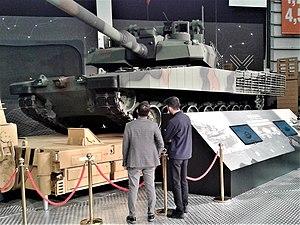
Le char Altay est le premier char turc, numéroté T1A1. Le prix unitaire d'un char T1A1 a été évalué à 5,5 millions de dollars en mars 2010.